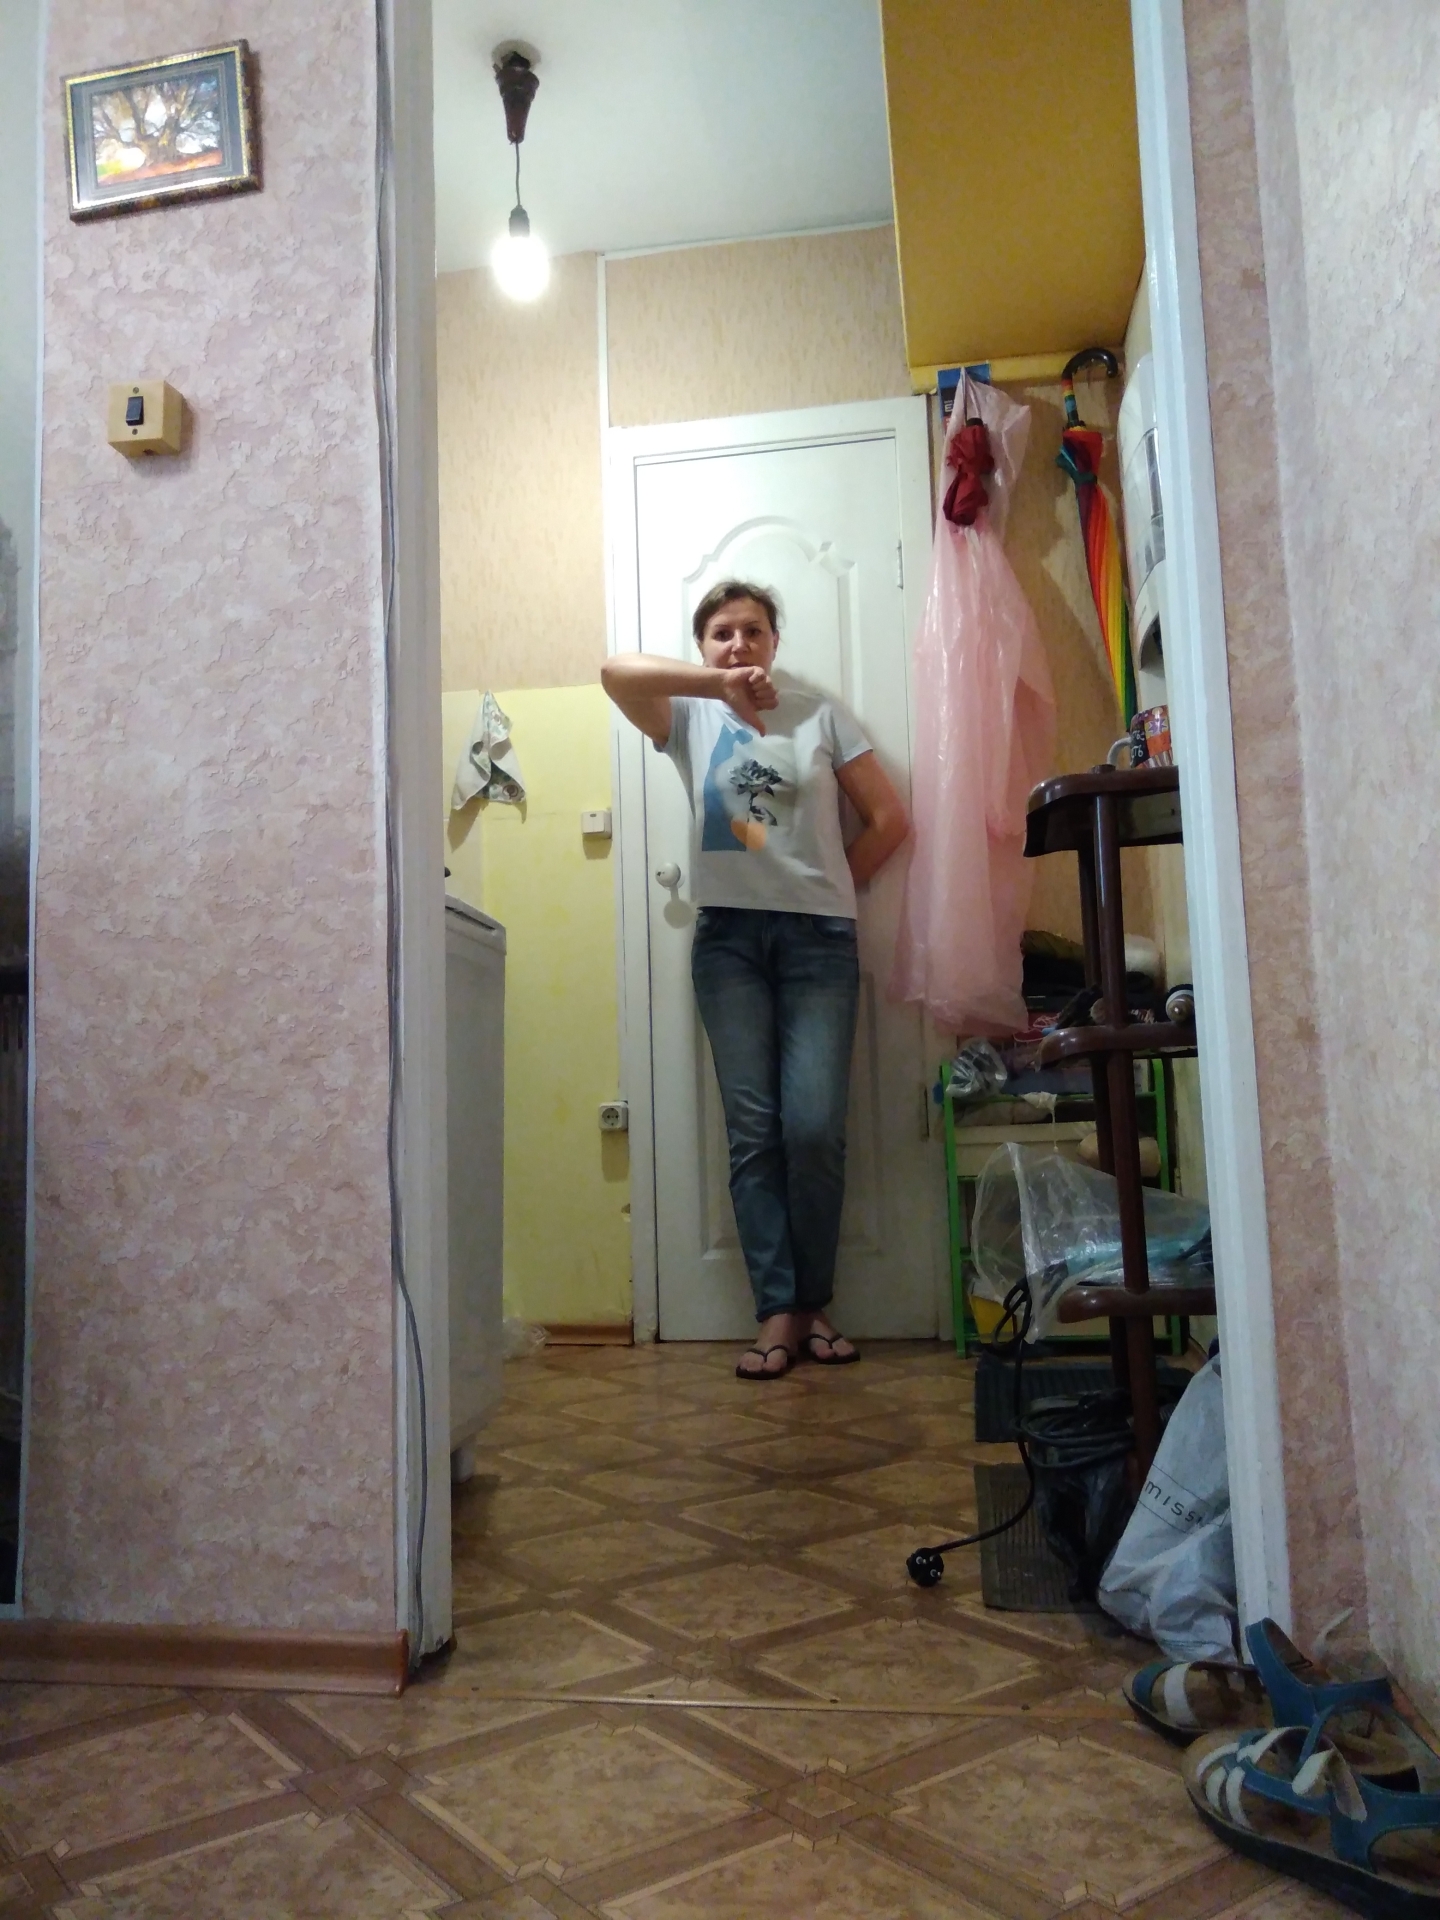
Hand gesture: dislike